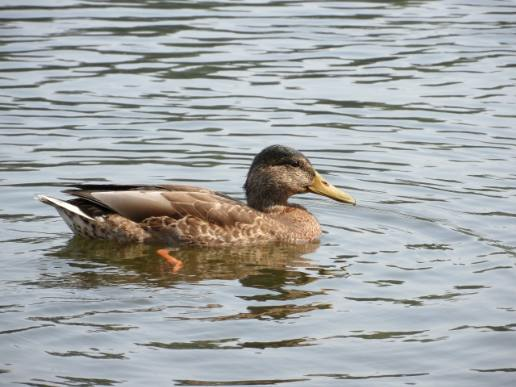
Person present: No